Mike Weber

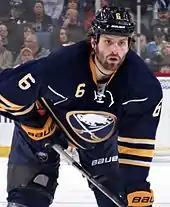
Weber with the Sabres in 2013.

On July 4, 2011, the Sabres signed Weber to a two-year, $1.9 million contract extension. Weber struggled during the 2011–12 season as he finished it with a minus-19 with the Sabres failing to make the playoffs. His play improved a lot for the shortened 2012–13 season after the acquisition of his longtime best friend Steve Ott. Weber established himself as a leader to the Sabres young defensive core. However, the Sabres once again failed to make the playoffs for the second season in a row. Due to his improvement the Sabres re-signed Weber to a 3-year, $5 million contract extension.